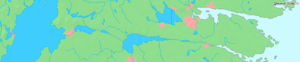
Motala ström
Motala ström
Motala ström er en elv i Östergötlands län i Sverige, som løber fra Vättern til Østersøen.